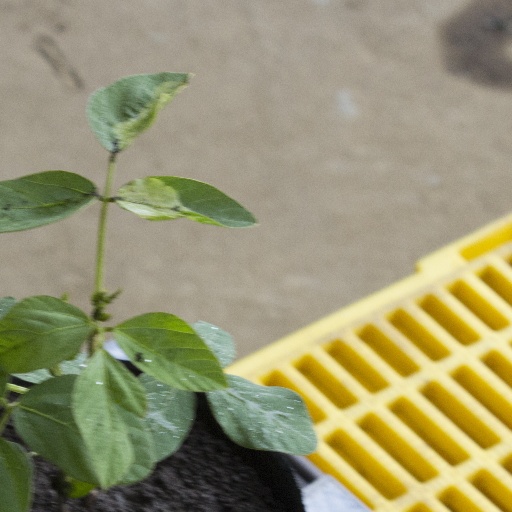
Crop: soybean